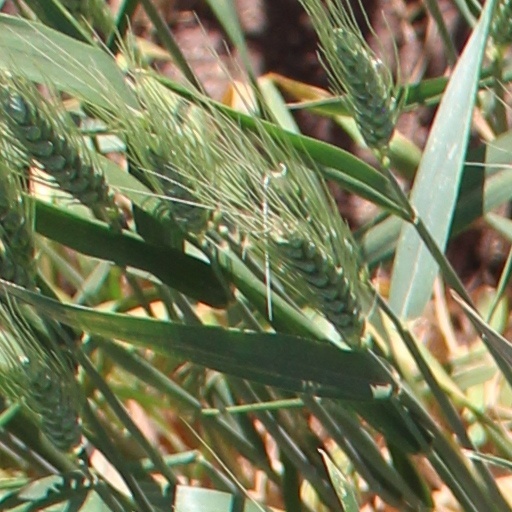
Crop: wheat